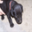
Label: dog